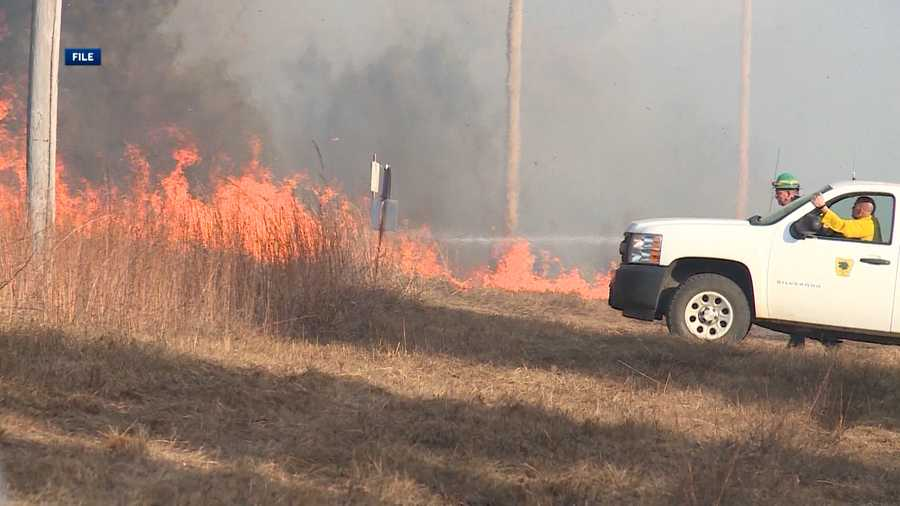
Fire: yes
Smoke: no